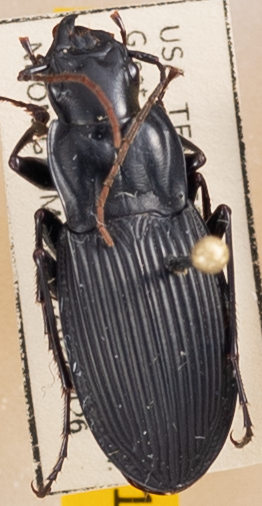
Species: Dicaelus teter
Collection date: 2022-04-26
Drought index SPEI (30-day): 0.558
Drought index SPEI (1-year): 0.484
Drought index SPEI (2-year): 0.88